Tertiary education in Australia

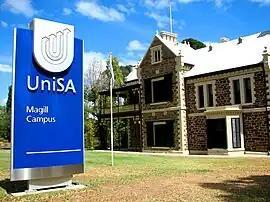
UniSA (University of South Australia), Magill Campus.

The first university established in Australia was the University of Sydney in 1850, followed in 1853 by the University of Melbourne. Prior to federation in 1901, two more universities were established: the University of Adelaide (1874) and the University of Tasmania (1890). At the time of federation, Australia's population was 3,788,100 and there were fewer than 2,652 university students. Two other universities were established soon after federation: the University of Queensland (1909) and the University of Western Australia (1911). All of these universities were controlled by State governments and were largely modelled on the traditional British university system and adopted both architectural and educational features in line with the (then) strongly influential 'mother' country. In his paper "Higher Education in Australia: Structure, Policy and Debate" Jim Breen observed that in 1914 only 3,300 students (or 0.1% of the Australian population) were enrolled in universities. In 1920 the Australian Vice-Chancellors' Committee (AVCC) was formed to represent the interests of these six universities.